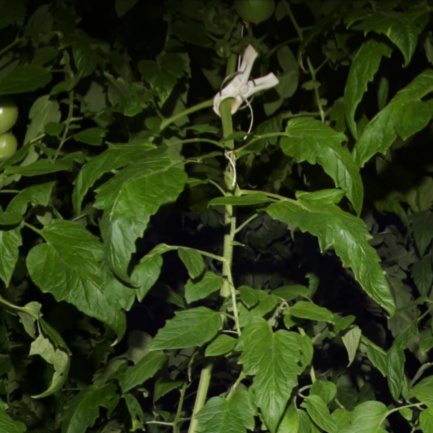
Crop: tomato